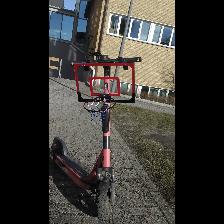
Label: NonHuman